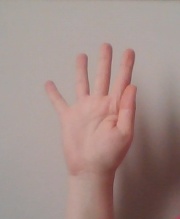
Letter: sheen